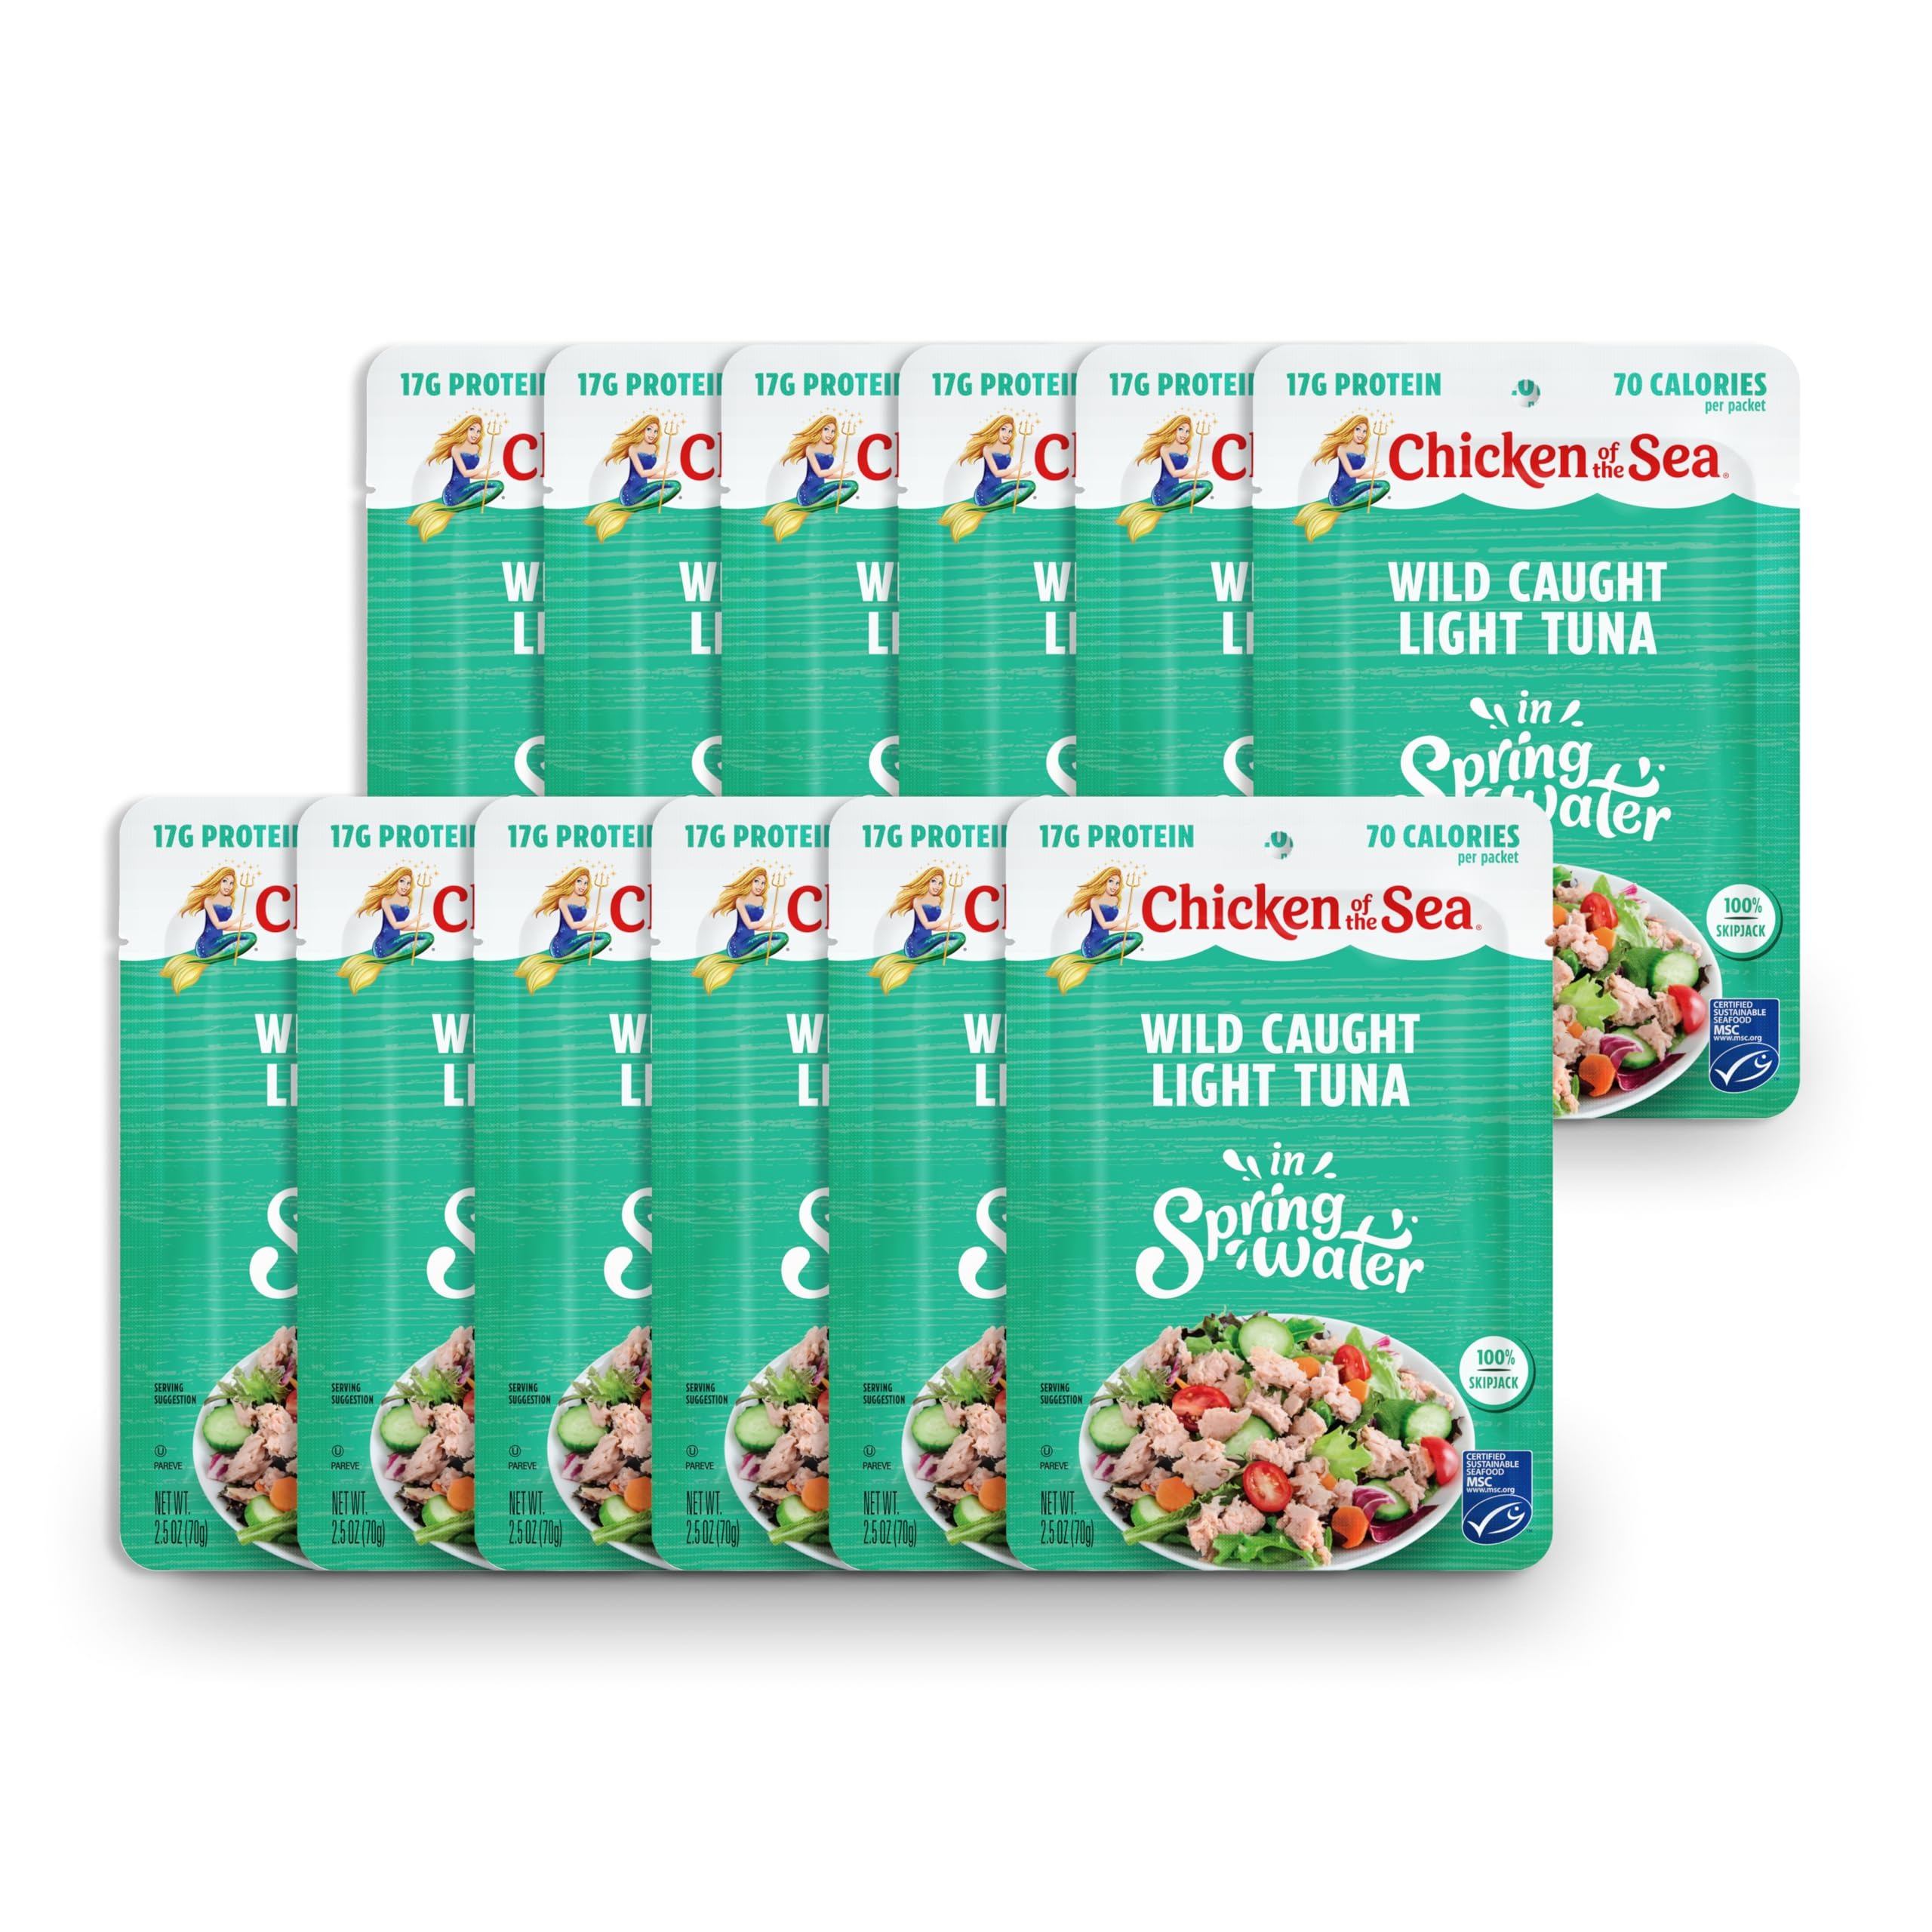
Item Name: Chicken of the Sea Light Tuna in Spring Water, 2.5 Ounce Packets (Box of 12), Wild Caught Tuna
Bullet Point 1: DELICIOUS, FRESH FLAVOR: Chicken of the Sea Wild Caught Light Tuna in Spring Water contains tuna packed in water for the freshest, best taste.
Bullet Point 2: HIGHLY NUTRITIOUS: Our premium light tuna in spring water is high in protein and features heart-healthy omega-3s, plus vitamins, and minerals. With 17 grams of protein, 0 grams of fat, and 0 grams of carbs per serving, it’s perfect for keto, paleo, and Mediterranean diets. It’s also gluten-free and made from simple ingredients, with no preservatives—perfect for any healthy, active lifestyle.
Bullet Point 3: READY-TO-EAT PACKET: Tuna packets require no can opener or draining, so you can just tear them open and go. Toss a packet in your backpack or gym bag for a healthy, protein-packed snack that’s always ready to go.
Bullet Point 4: WILD CAUGHT: Our premium light tuna in spring water packets contain only MSC-certified, 100% skipjack wild tuna. We’re doing our part to keep our seas healthy now and for future generations.
Bullet Point 5: BULK 12-PACK: Stock up on tuna and save! Our convenient, single-serve pouches are easy to store and ready whenever you need them—perfect for satisfying snacks, quick pantry dinners, and your favorite recipes.
Value: 30.0
Unit: Ounce

Price: 1.2